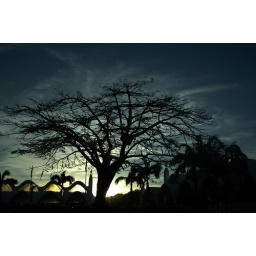
Location: Eagle Square.This is a dead tree beside the Eagle Square.The building beside the tree makes the photo less attractive.